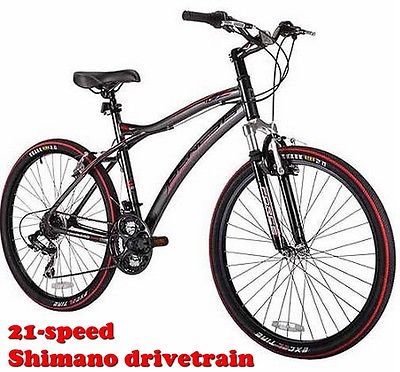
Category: bicycle